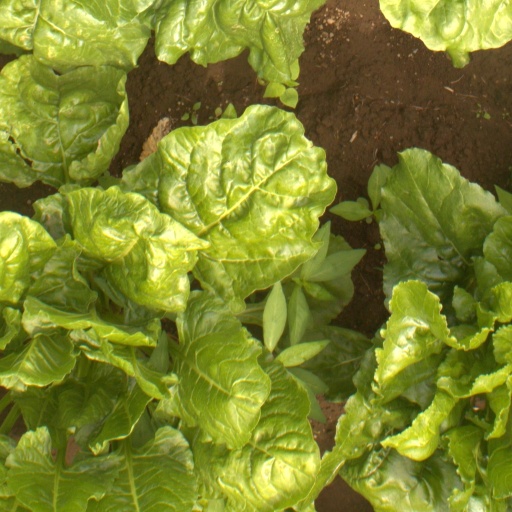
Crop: sugar beet